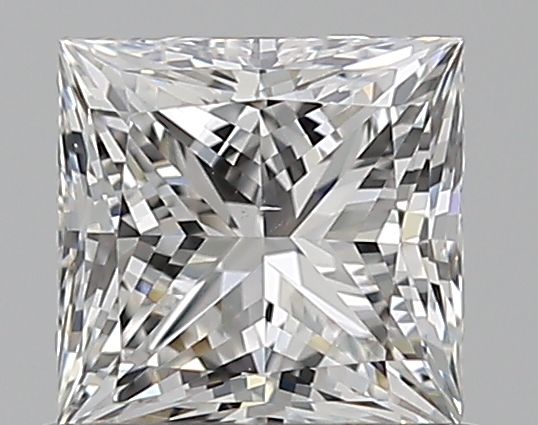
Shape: princess
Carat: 0.7
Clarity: VS2
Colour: G
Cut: EX
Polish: VG
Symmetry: VG
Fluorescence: F
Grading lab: GIA
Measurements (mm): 4.83 x 4.76 x 3.49